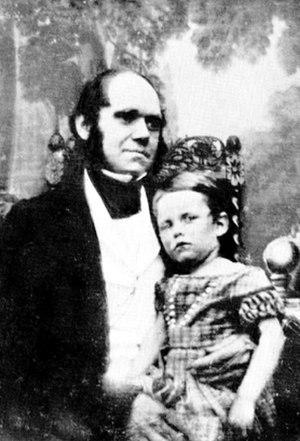
Charles Darwin [tʃɑːlz ˈdɑːwɪn], né le 12 février 1809 à Shrewsbury dans le Shropshire et mort le 19 avril 1882 à Downe dans le Kent, est un naturaliste et paléontologue anglais dont les travaux sur l'évolution des espèces vivantes ont révolutionné la biologie avec son ouvrage L'Origine des espèces paru en 1859. Célèbre au sein de la communauté scientifique de son époque pour son travail sur le terrain et ses recherches en géologie, il a adopté l'hypothèse émise 50 ans auparavant par le Français Jean-Baptiste de Lamarck selon laquelle toutes les espèces vivantes ont évolué au cours du temps à partir d'un seul ou quelques ancêtres communs et il a soutenu avec Alfred Wallace que cette évolution était due au processus dit de la « sélection naturelle ».